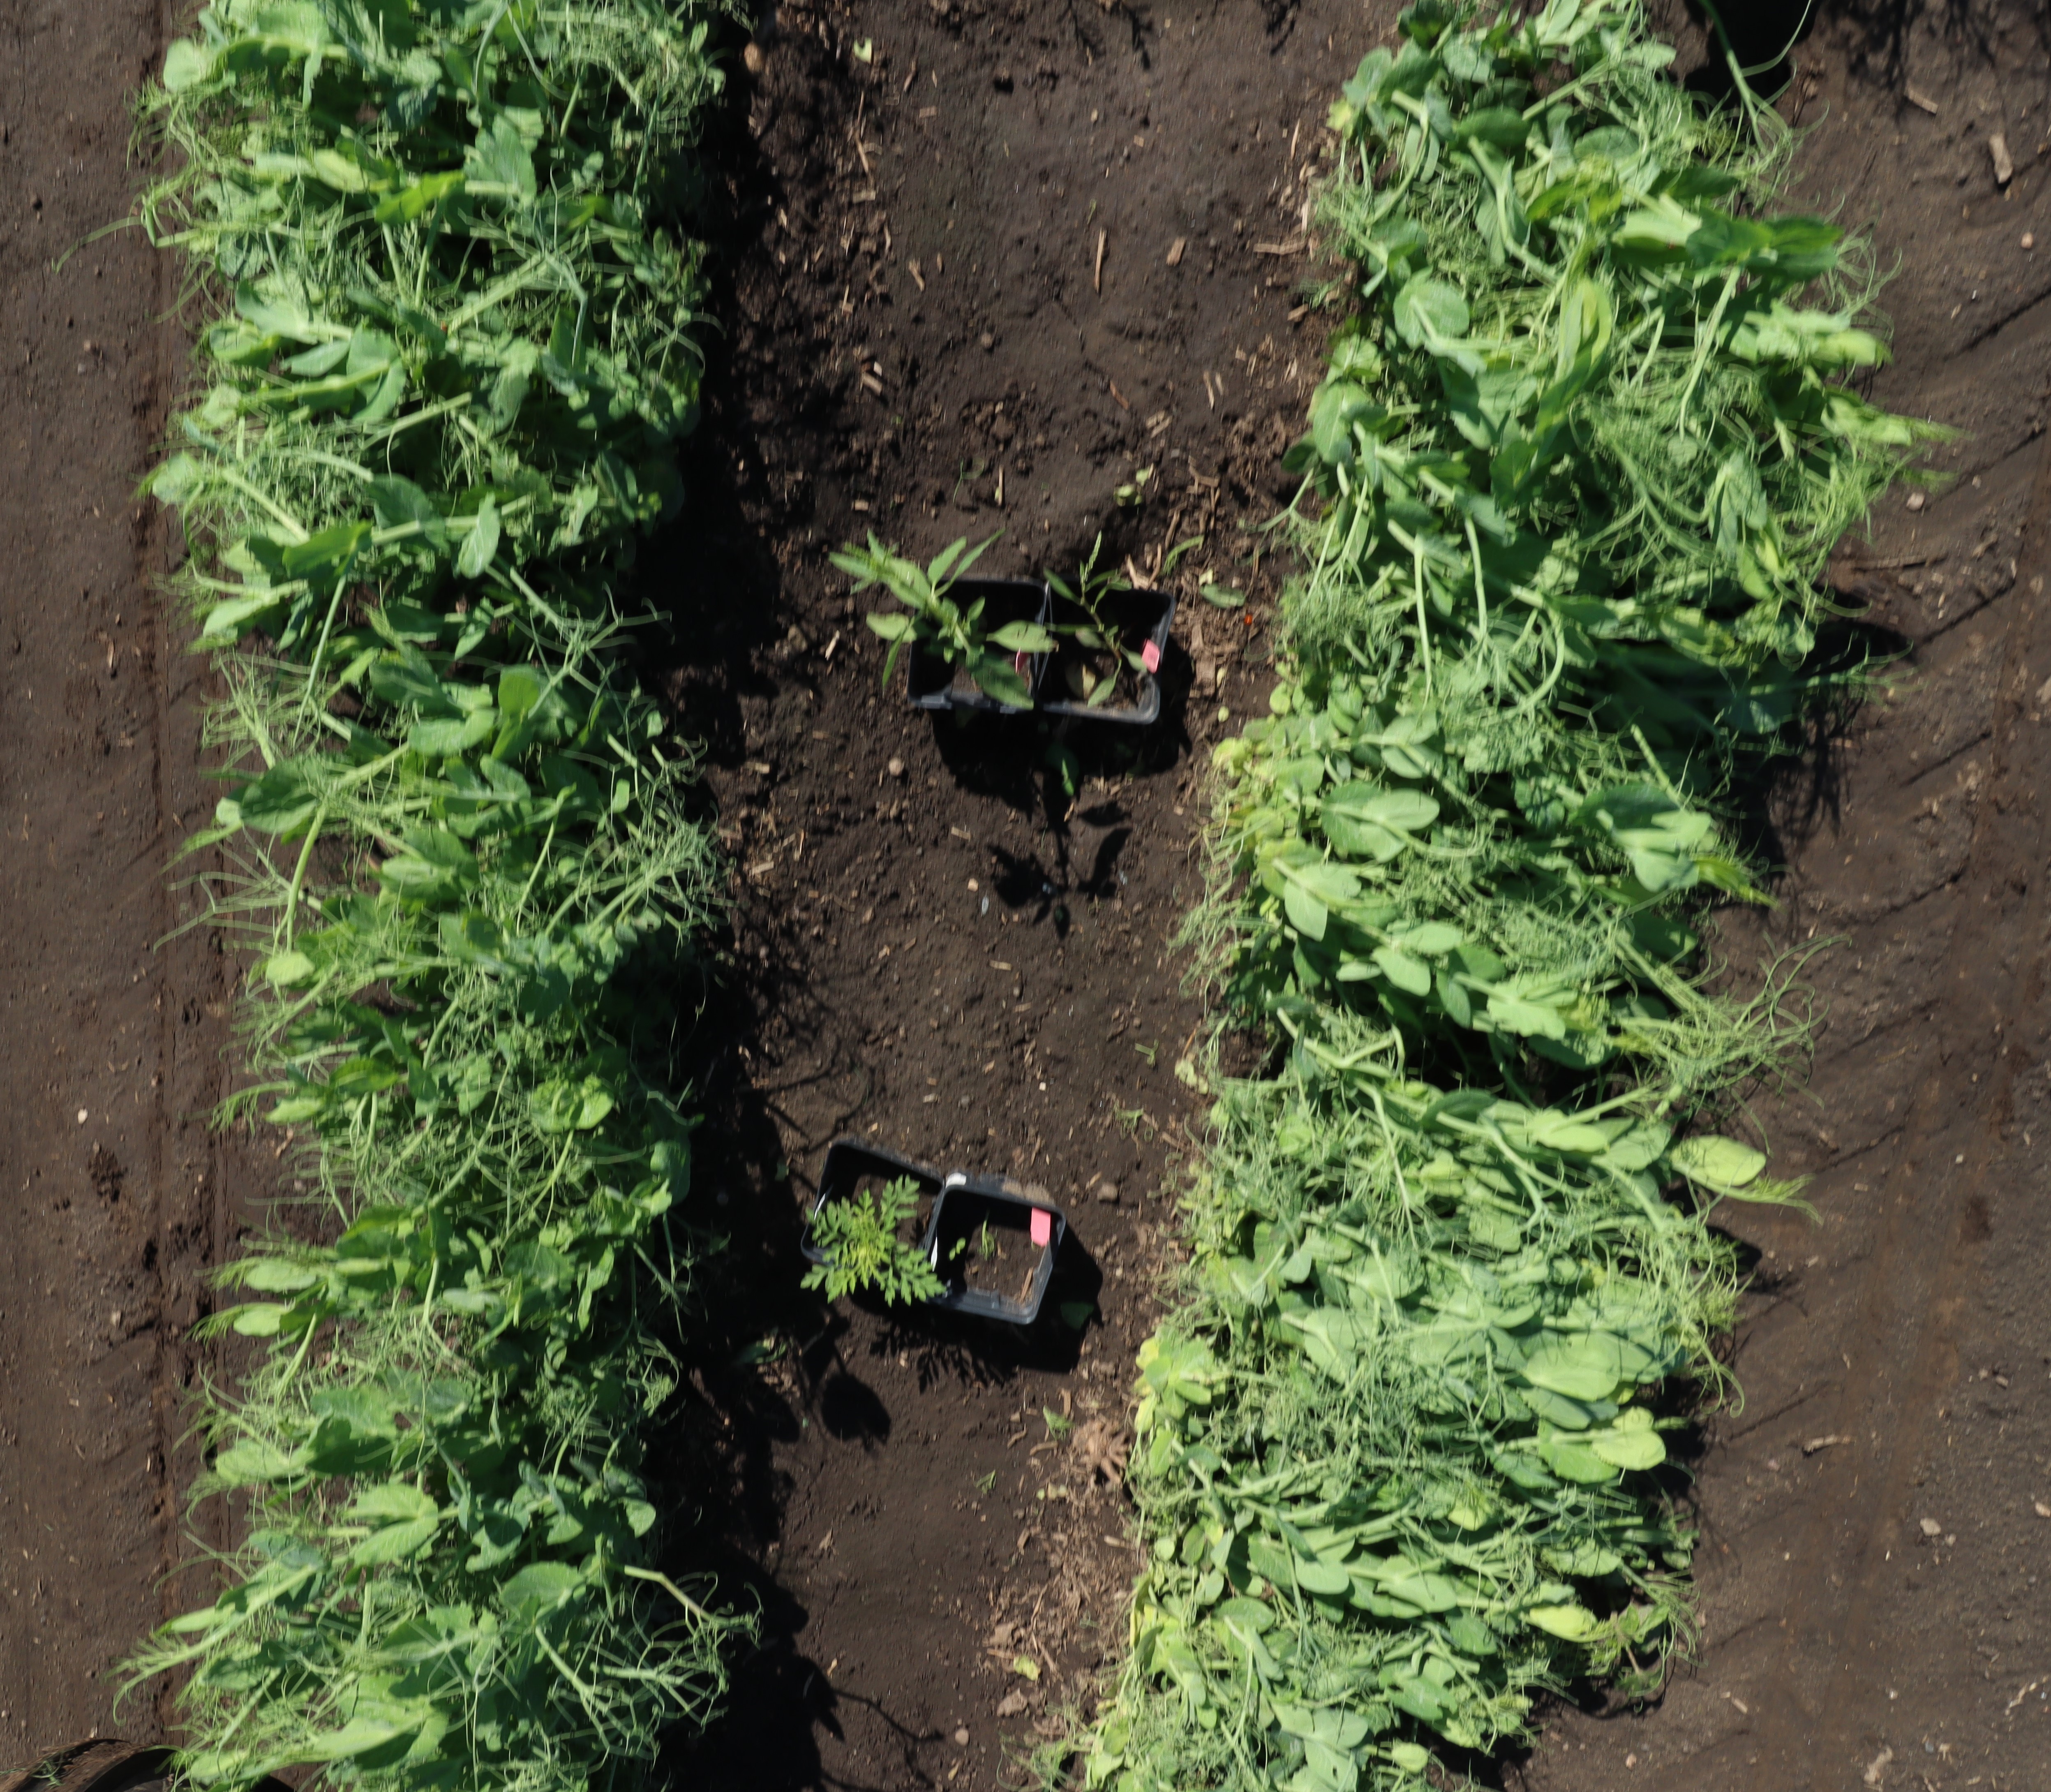
Crop: Field pea
Objects: Ragweed, Waterhemp, Field Pea, Field Pea, Field Pea, Field Pea, Field Pea, Field Pea, Field Pea, Field Pea, Field Pea, Field Pea